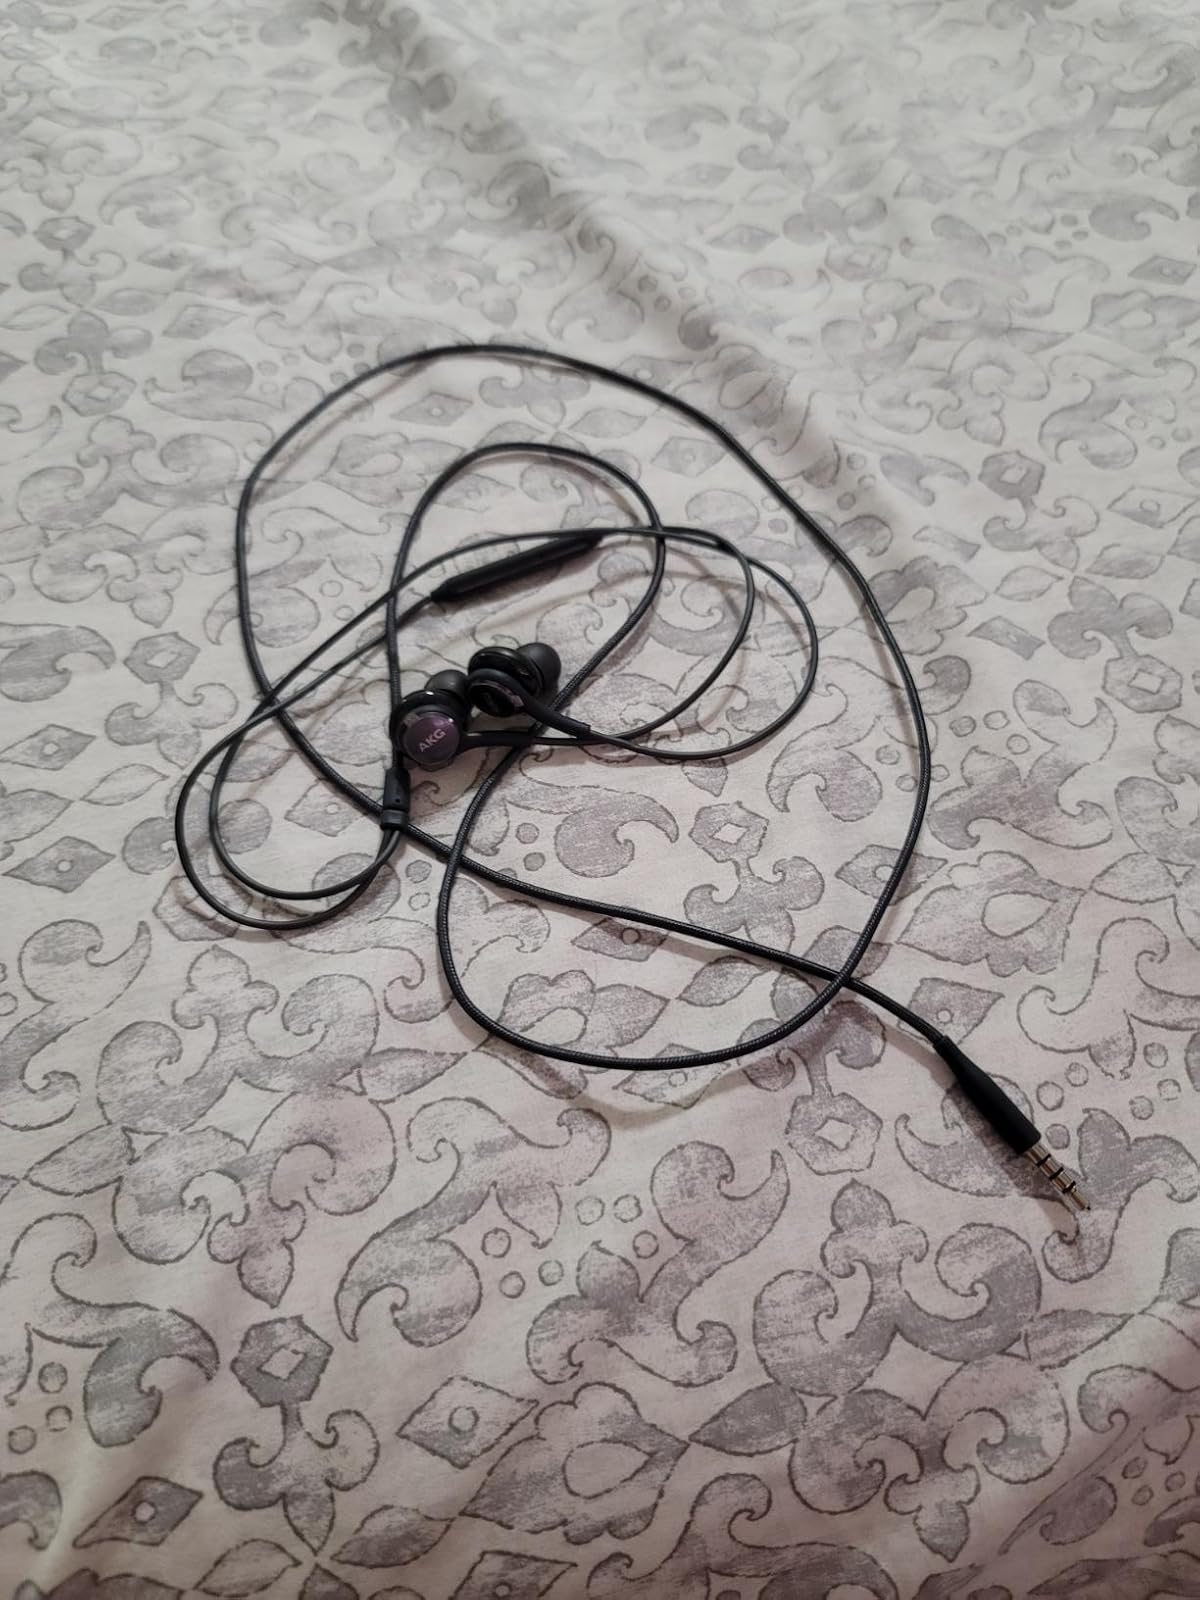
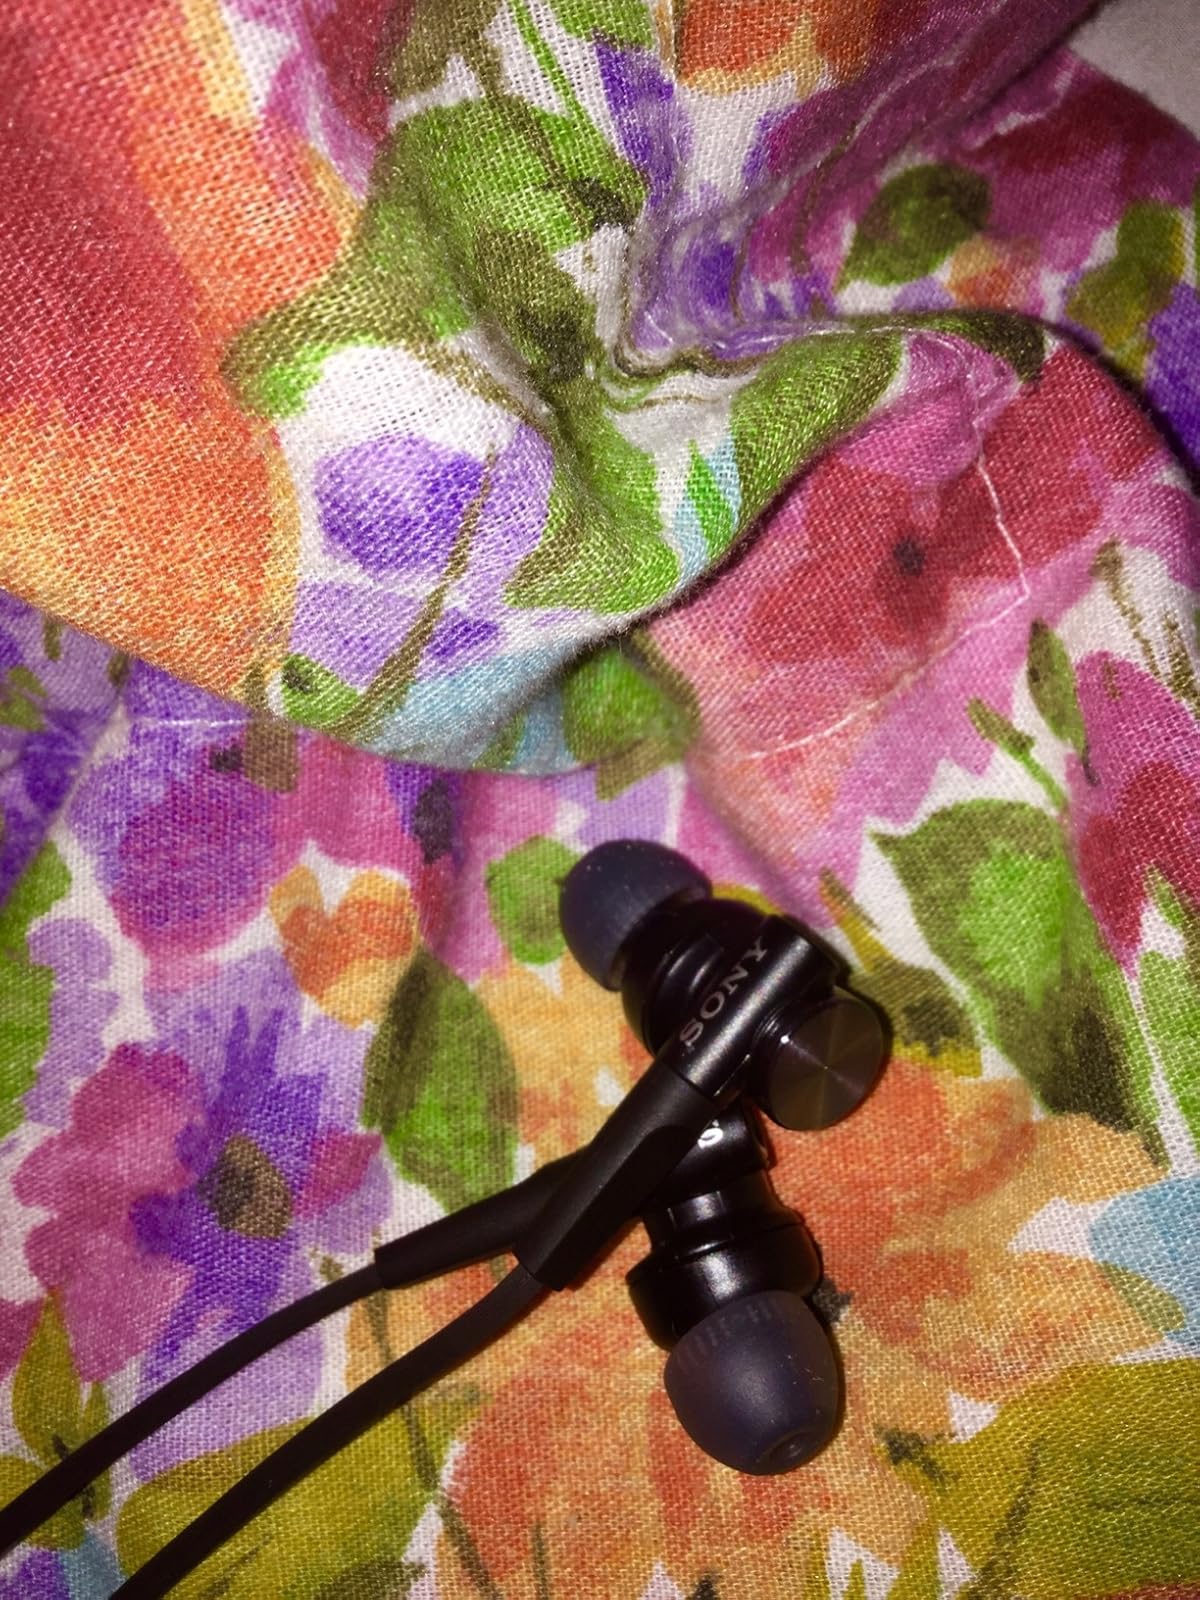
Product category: headphones
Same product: no